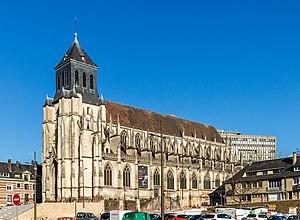
Église Saint-Jacques, Lisieux
L'église Saint-Jacques est une église catholique située à Lisieux, en France. C'est un monument de style gothique.
Cet article recense les monuments historiques français classés en 1910.
Cet article recense les monuments historiques de Lisieux, en France.